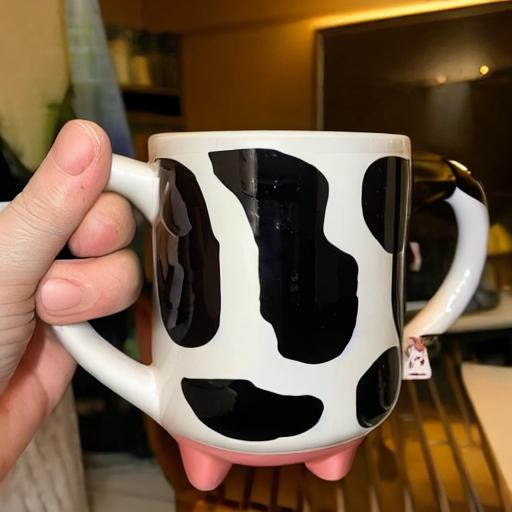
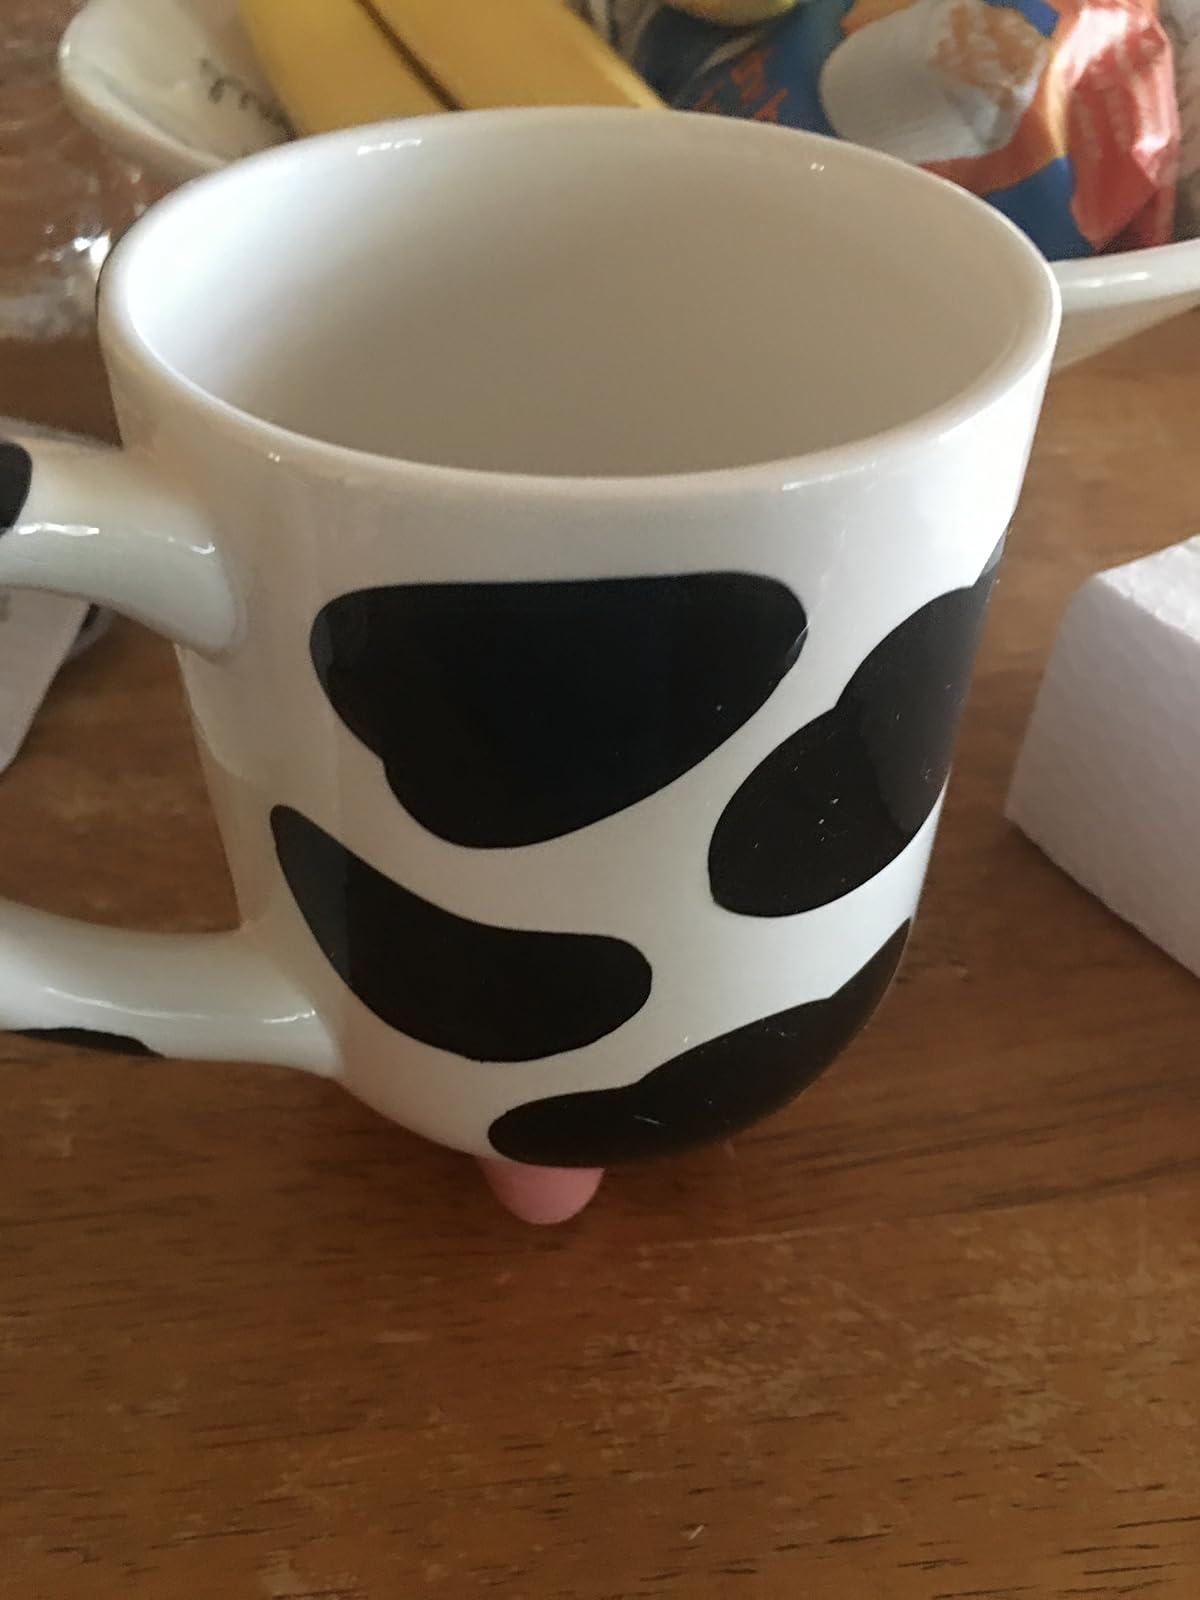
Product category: items_mug
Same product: no